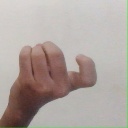
अक्षर: ज